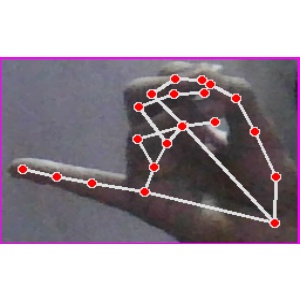
अक्षर: च